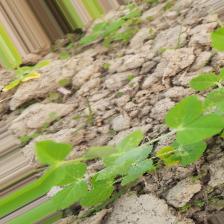
Label: Powdery Mildew